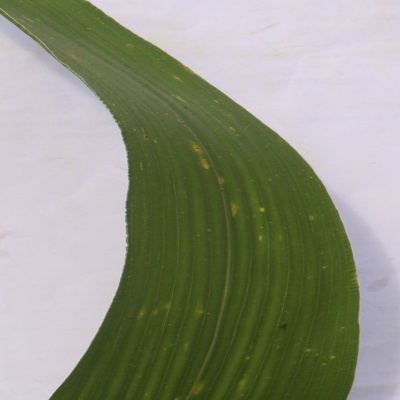
Crop: Maize
Condition: leaf spot